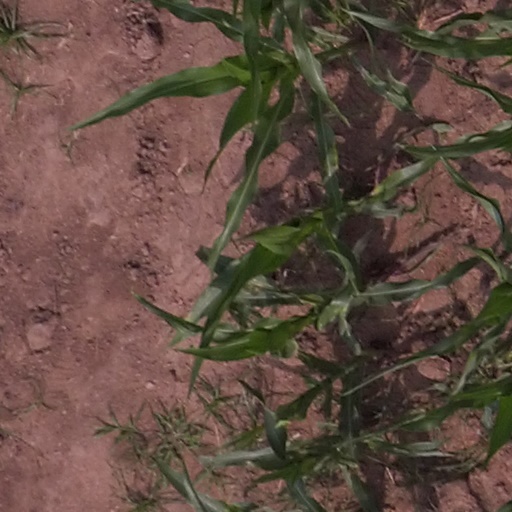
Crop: maize; corn